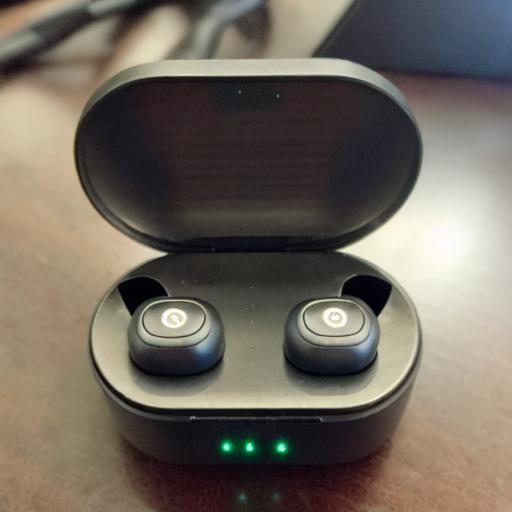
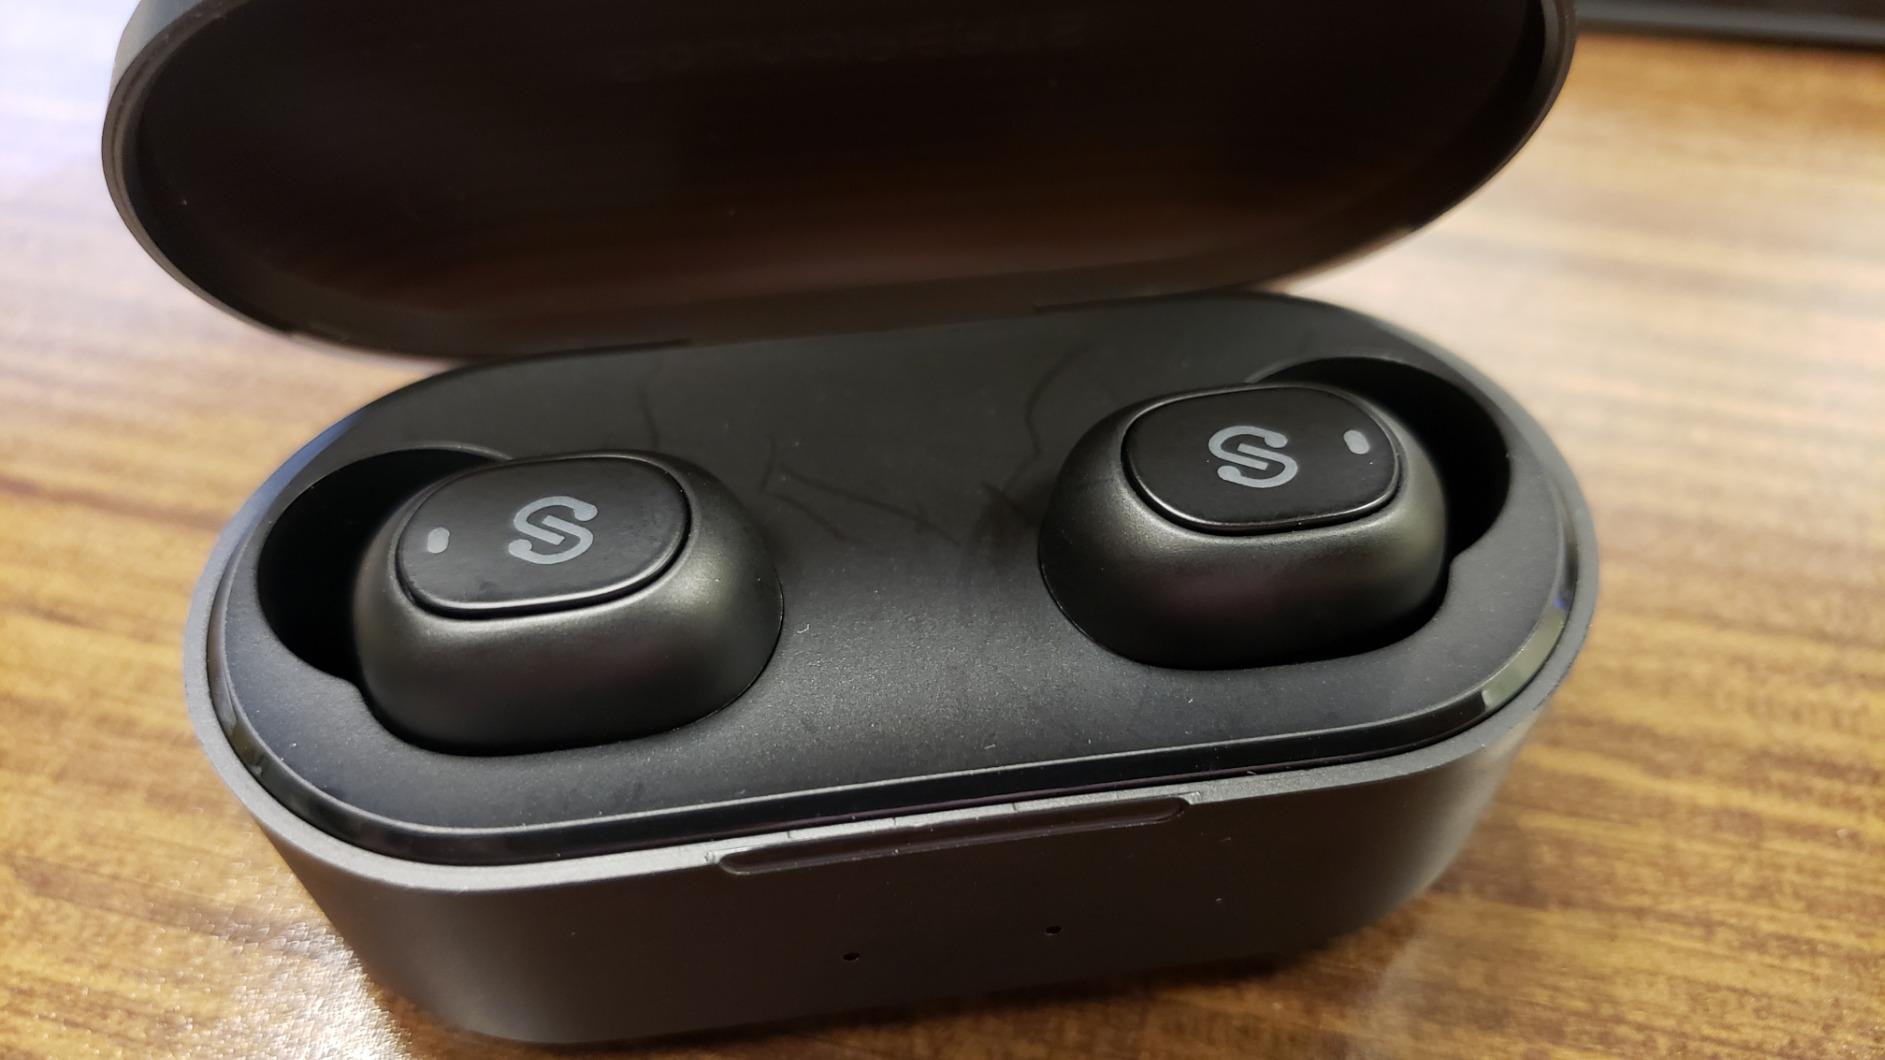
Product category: earbuds
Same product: no